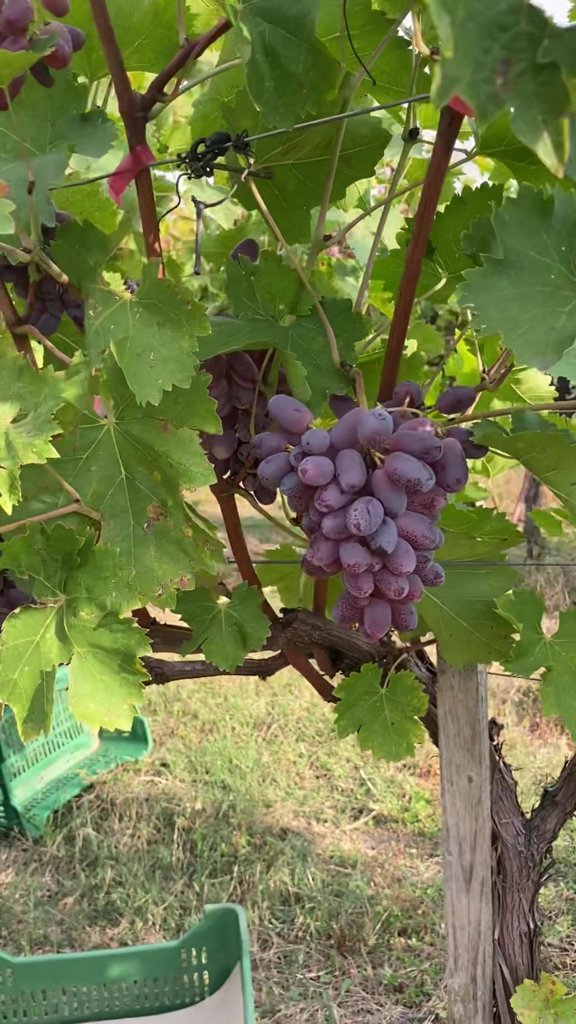
Berries visible: 82
Grape clusters: 4